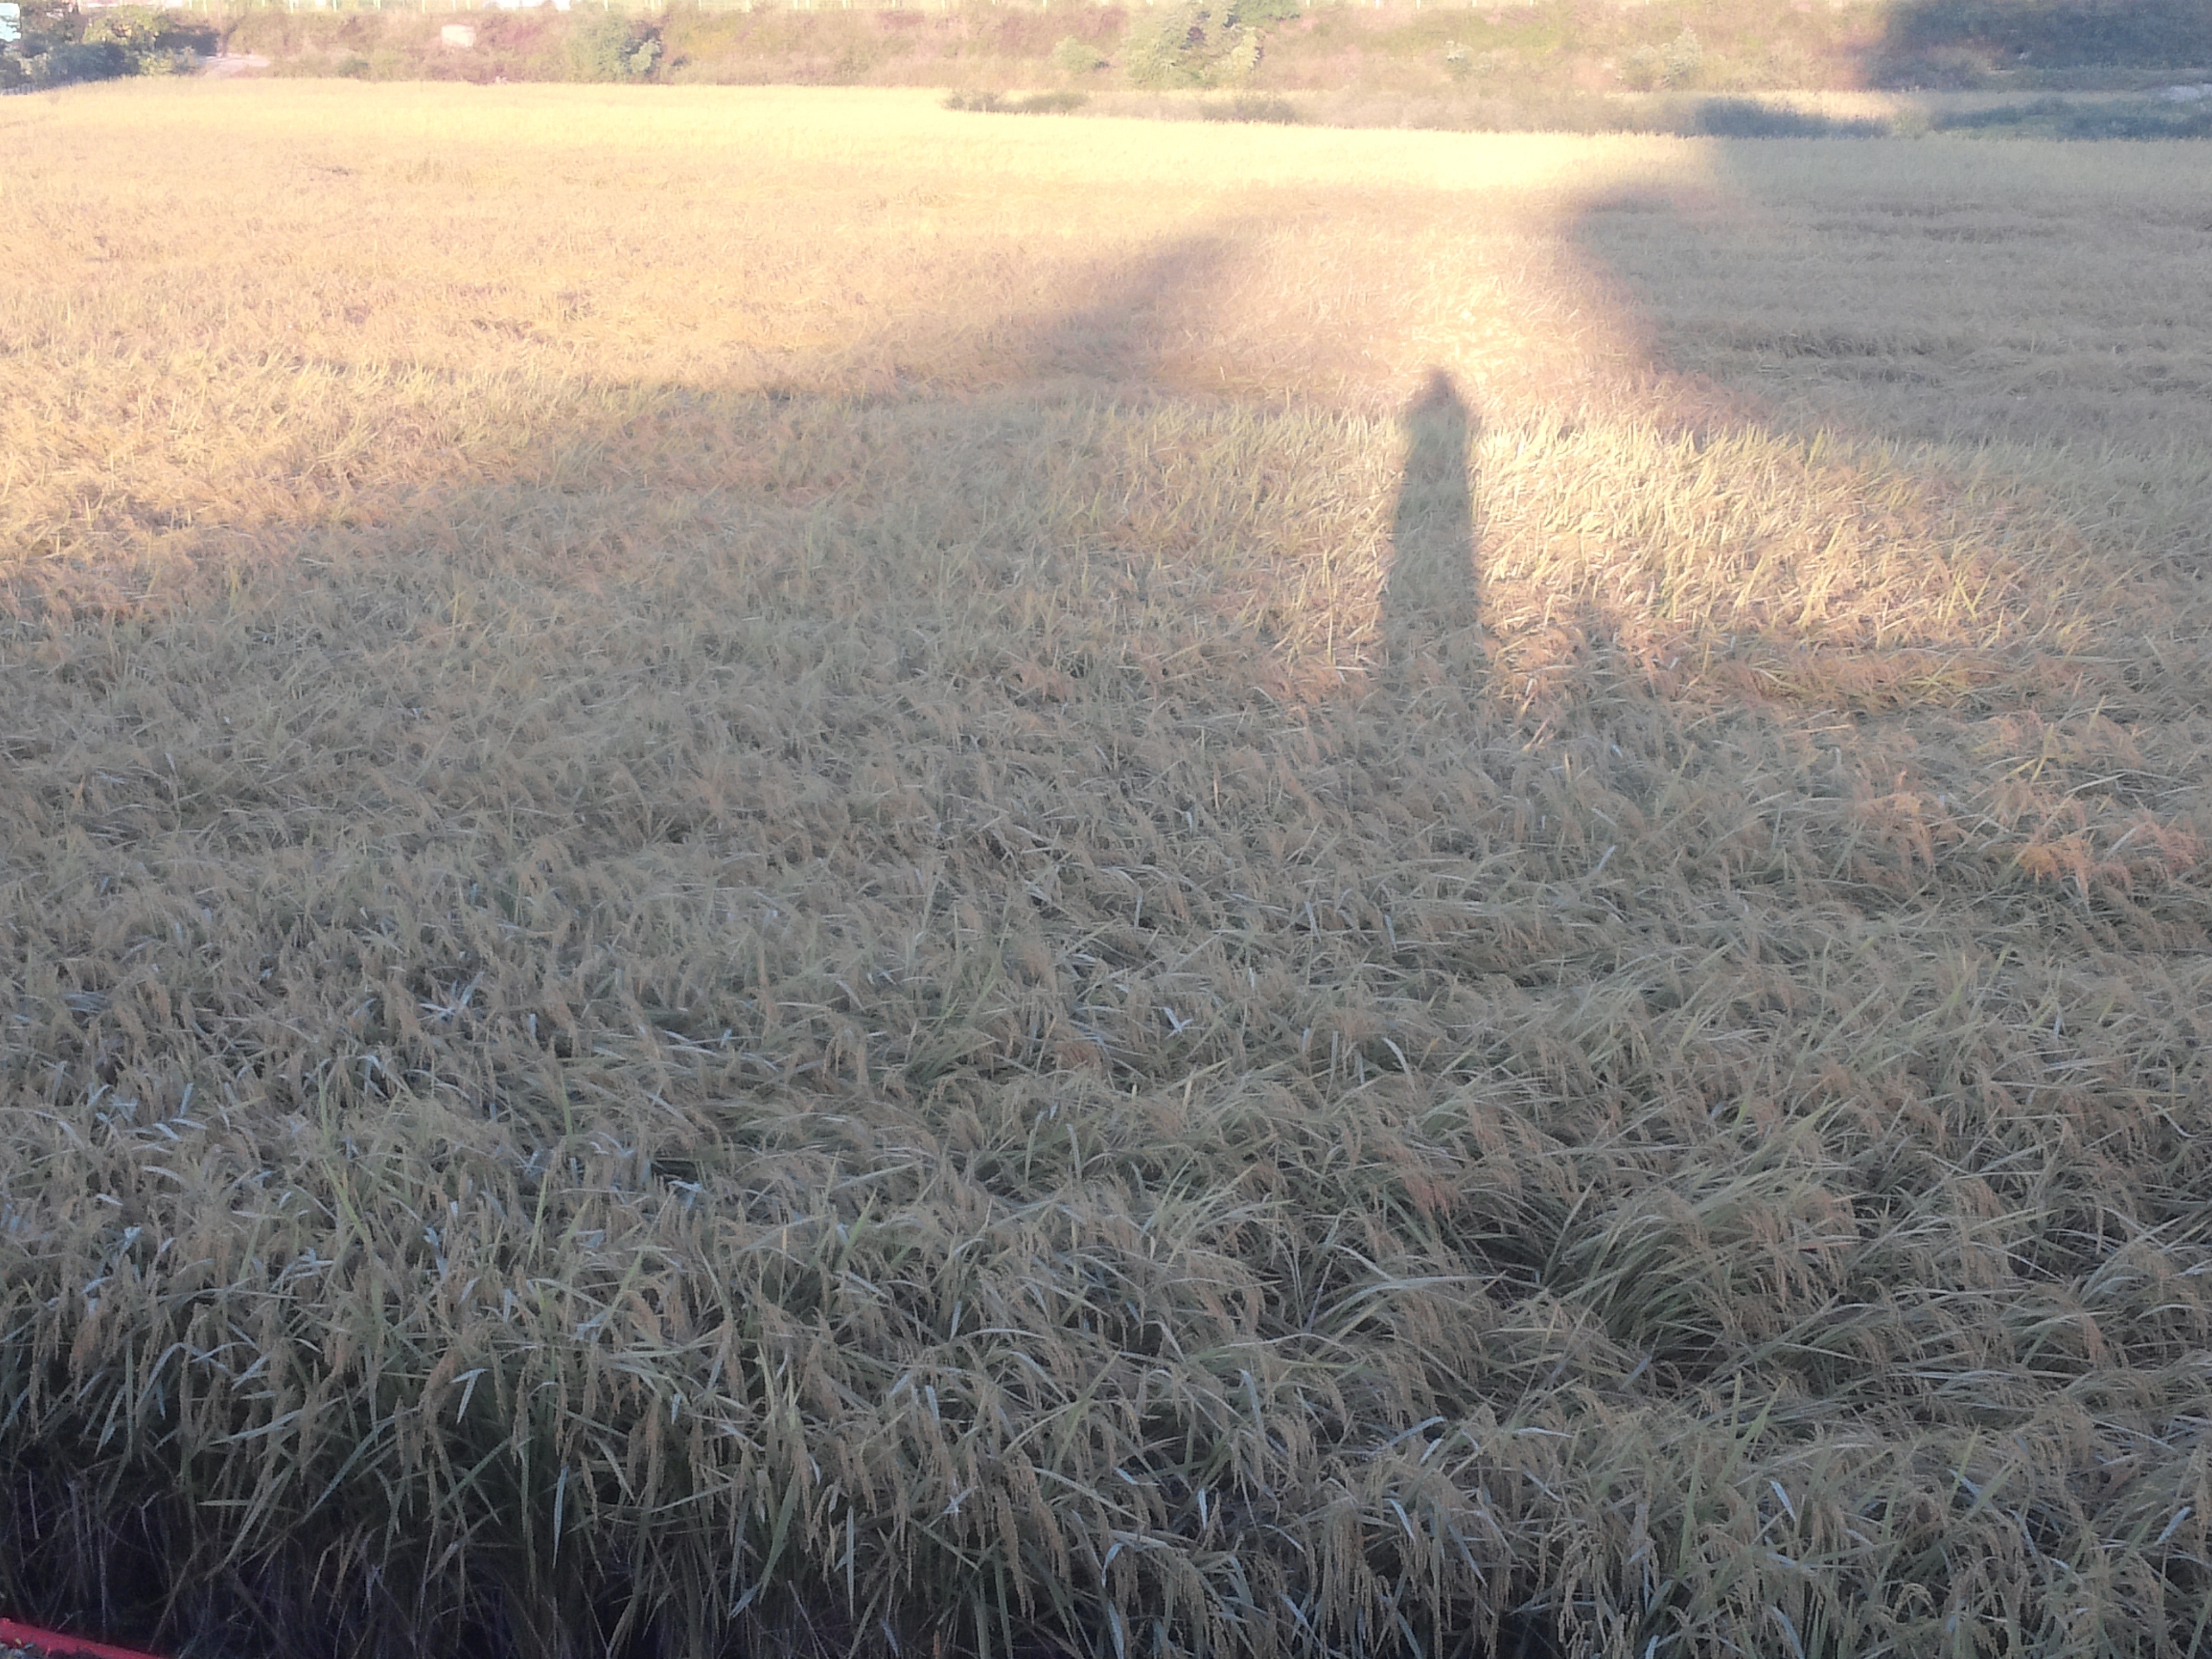
grass, marsh, sunset, field, prairie, wind, frost, crop, shadow, agriculture, plain, wetland, habitat, ecosystem, tundra, steppe, evening glow, natural environment, grass family, phragmites